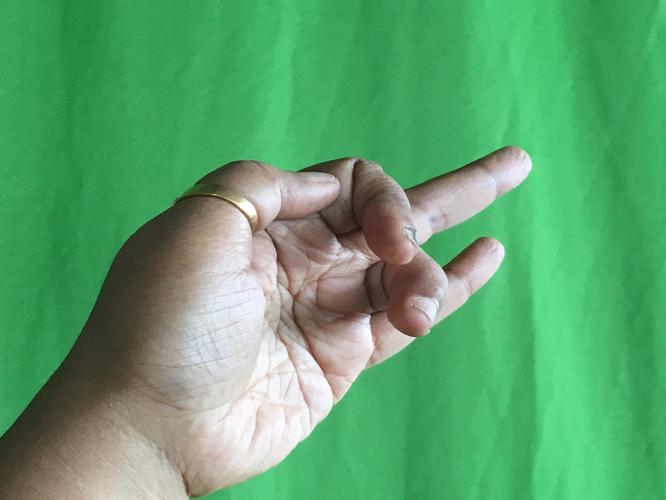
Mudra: Shukatundam
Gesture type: single_hand